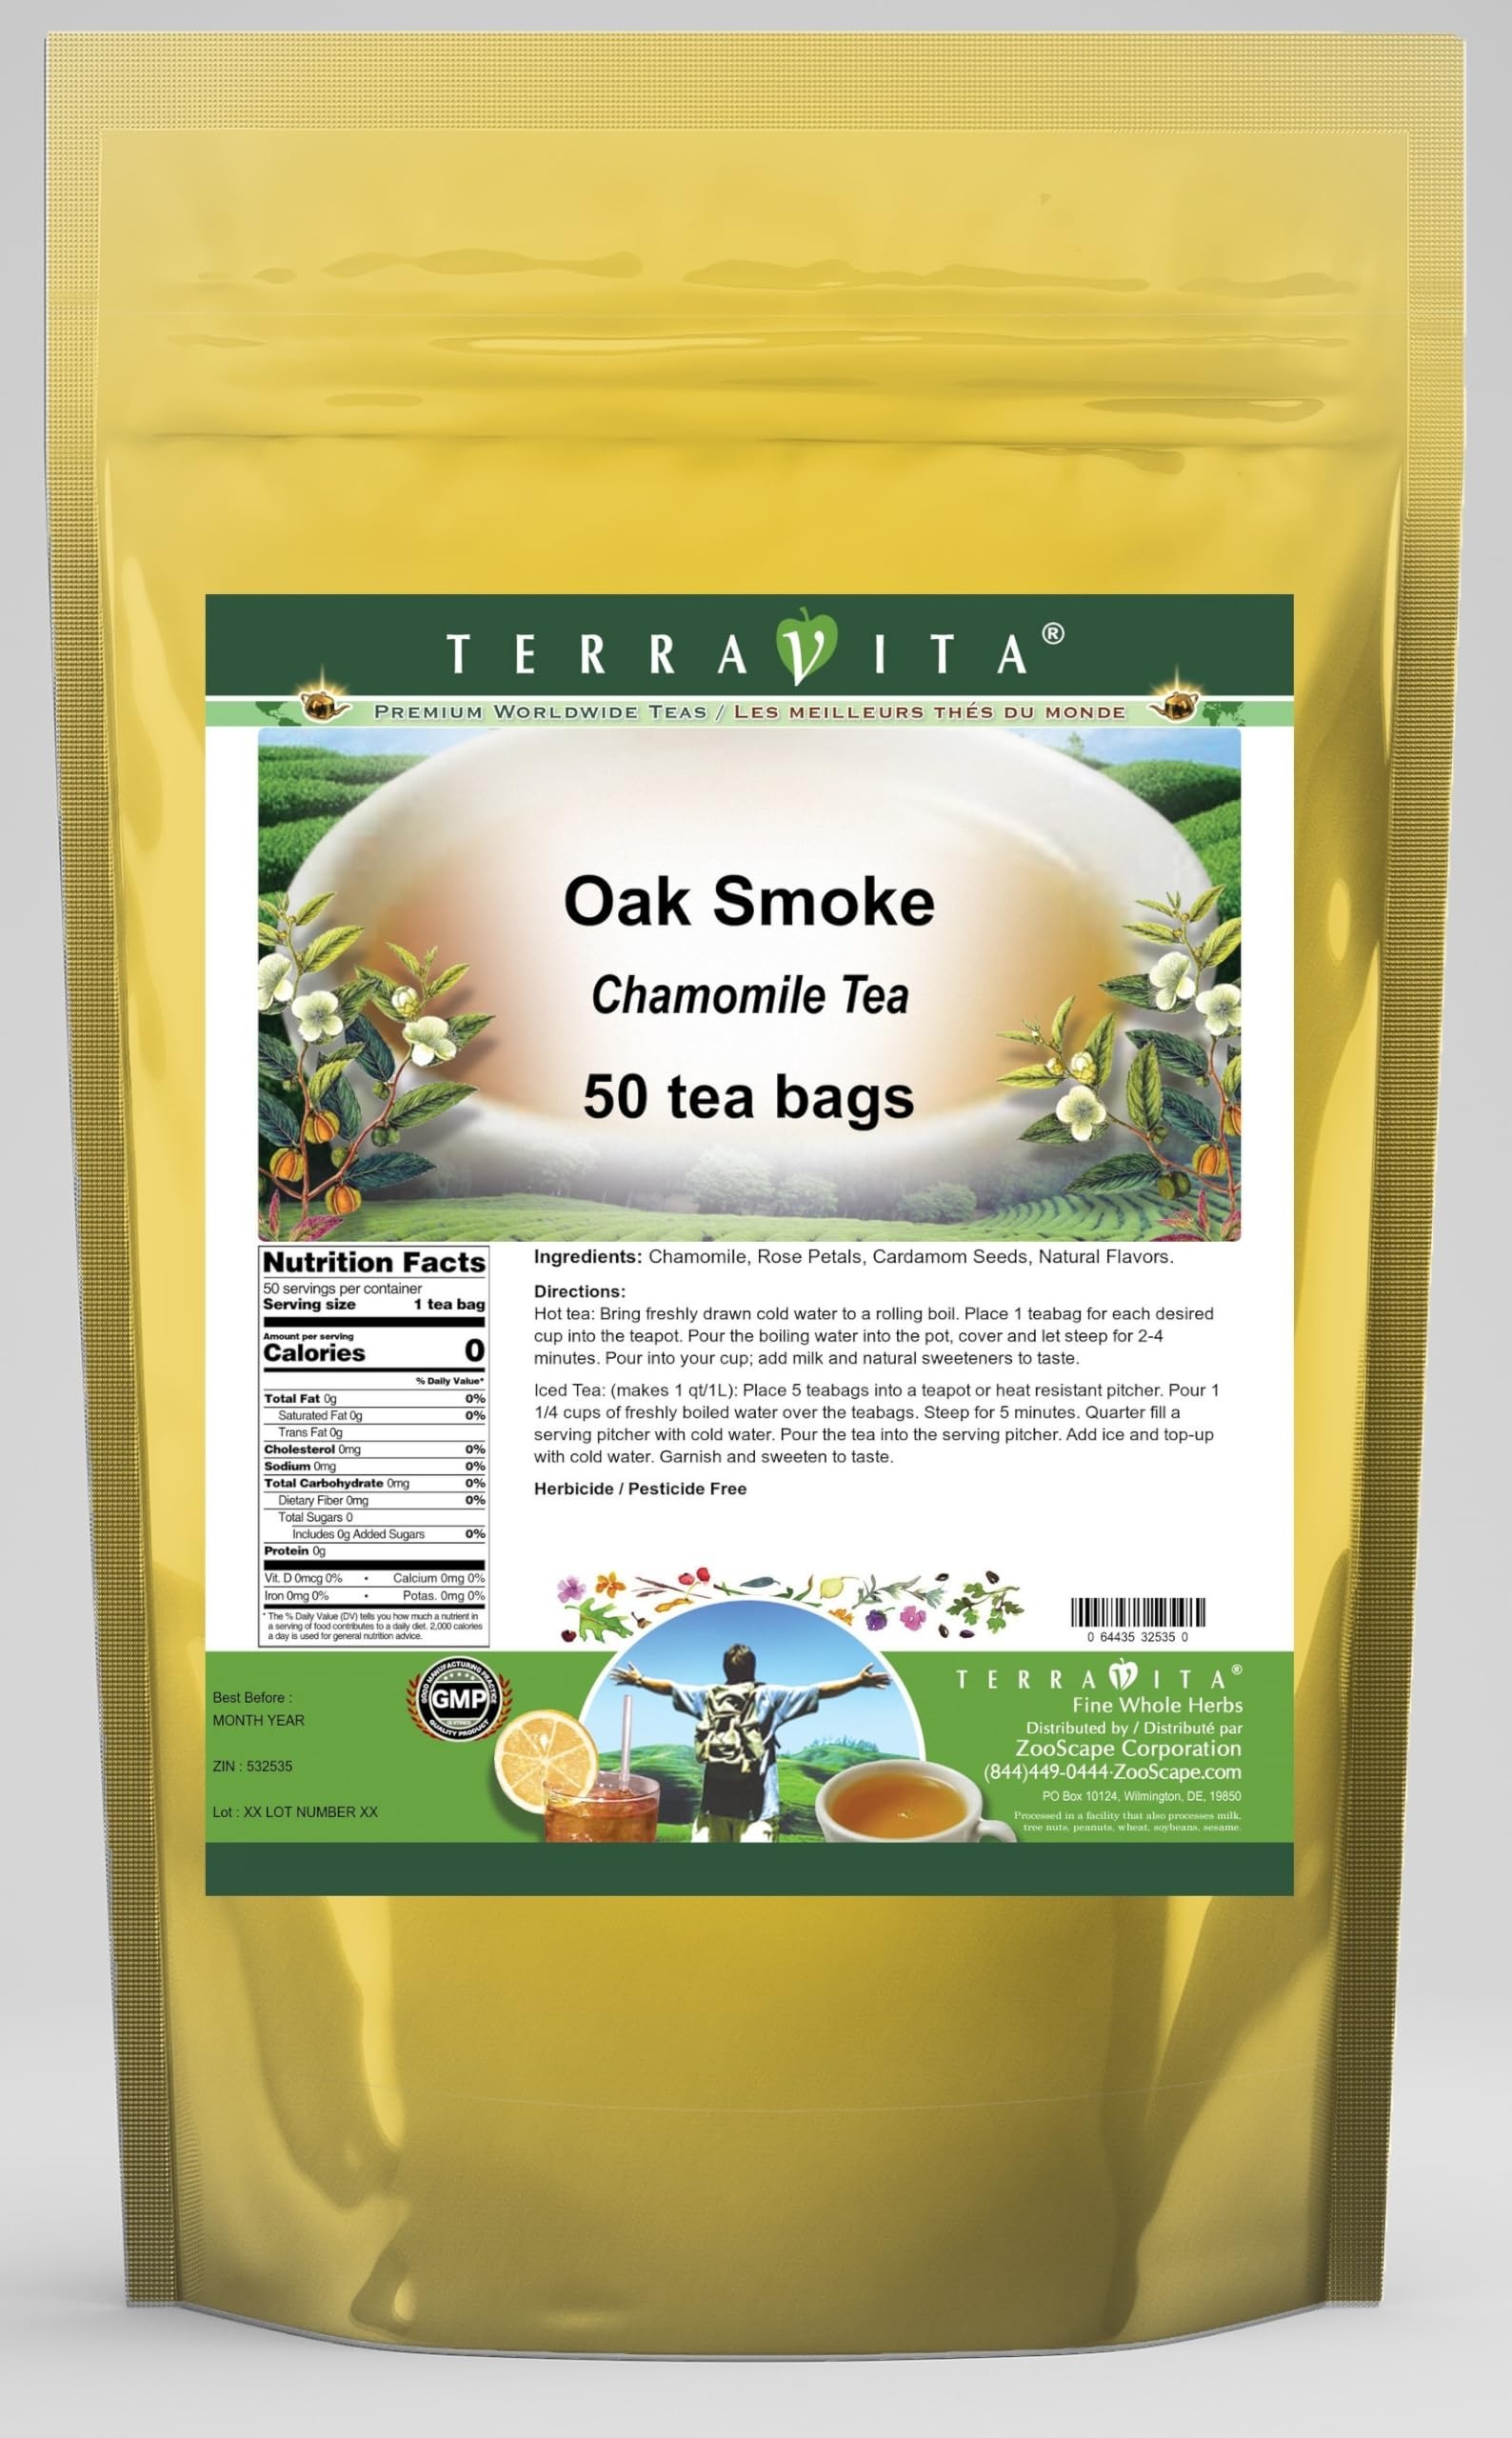
Item Name: Oak Smoke Chamomile Tea (50 tea bags, ZIN: 532535)
Bullet Point 1: Our Oak Smoke Chamomile Tea is a delicious flavored Chamomile tea with Rose Petals and Cardamom Seeds that you will enjoy relaxing with anytime! The natural Oak Smoke taste is delicious! - Ingredients: Chamomile tea, Rose Petals, Cardamom Seeds and Natural Oak Smoke Flavor.
Bullet Point 2: No fillers.
Bullet Point 3: Manufacturer: TerraVita
Bullet Point 4: Size: 50 tea bags
Bullet Point 5: Chamomile Tea Bags - Packed in a convenient upright pouch!
Product Description: Our Oak Smoke Chamomile Tea is a delicious flavored Chamomile tea with Rose Petals and Cardamom Seeds that you will enjoy relaxing with anytime! The natural Oak Smoke taste is delicious! - Ingredients: Chamomile tea, Rose Petals, Cardamom Seeds and Natural Oak Smoke Flavor. - Hot tea brewing method: Bring freshly drawn cold water to a rolling boil. Place 1 teabag for each desired cup into the teapot. Pour the boiling water into the pot, cover and let steep for 2-4 minutes. Pour into your cup; add milk and natural sweeteners to taste. - Iced tea brewing method: (to make 1 liter/quart): Place 5 teabags into a teapot or heat resistant pitcher. Pour 1 1/4 cups of freshly boiled water over the teabags. Steep for 5 minutes. Quarter fill a serving pitcher with cold water. Pour the tea into the serving pitcher. Add ice and top-up with cold water. Garnish and sweeten to taste. - TerraVita is an exclusive line of premium-quality, natural source products that use only the finest, purest and most potent ingredients found around the world. TerraVita is hallmarked by the highest possible standards of purity, potency, stability and freshness. All of our products are prepared with the highest elements of quality control, from raw materials through the entire manufacturing process, up to and including the moment that the bottles or bags are sealed for freshness and shipped out to you. Our highest possible standards are certified by independent laboratories and backed by our personal guarantee. - TerraVita exists to meet and ensure your family's health and wellness without the harmful effects of chemicals and health products. We strive to make all of our products affordable and reliable and are constantly searching the market to maintain our affordability and to look for new ways to serv
Value: 50.0
Unit: Count

Price: 30.98